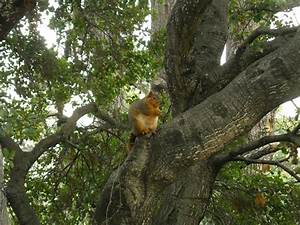
Label: scoiattolo